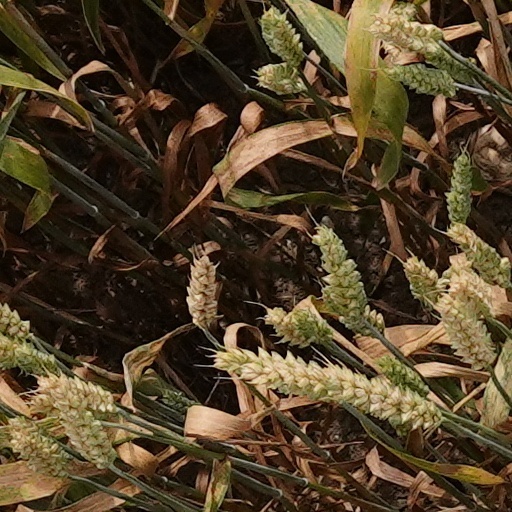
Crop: wheat